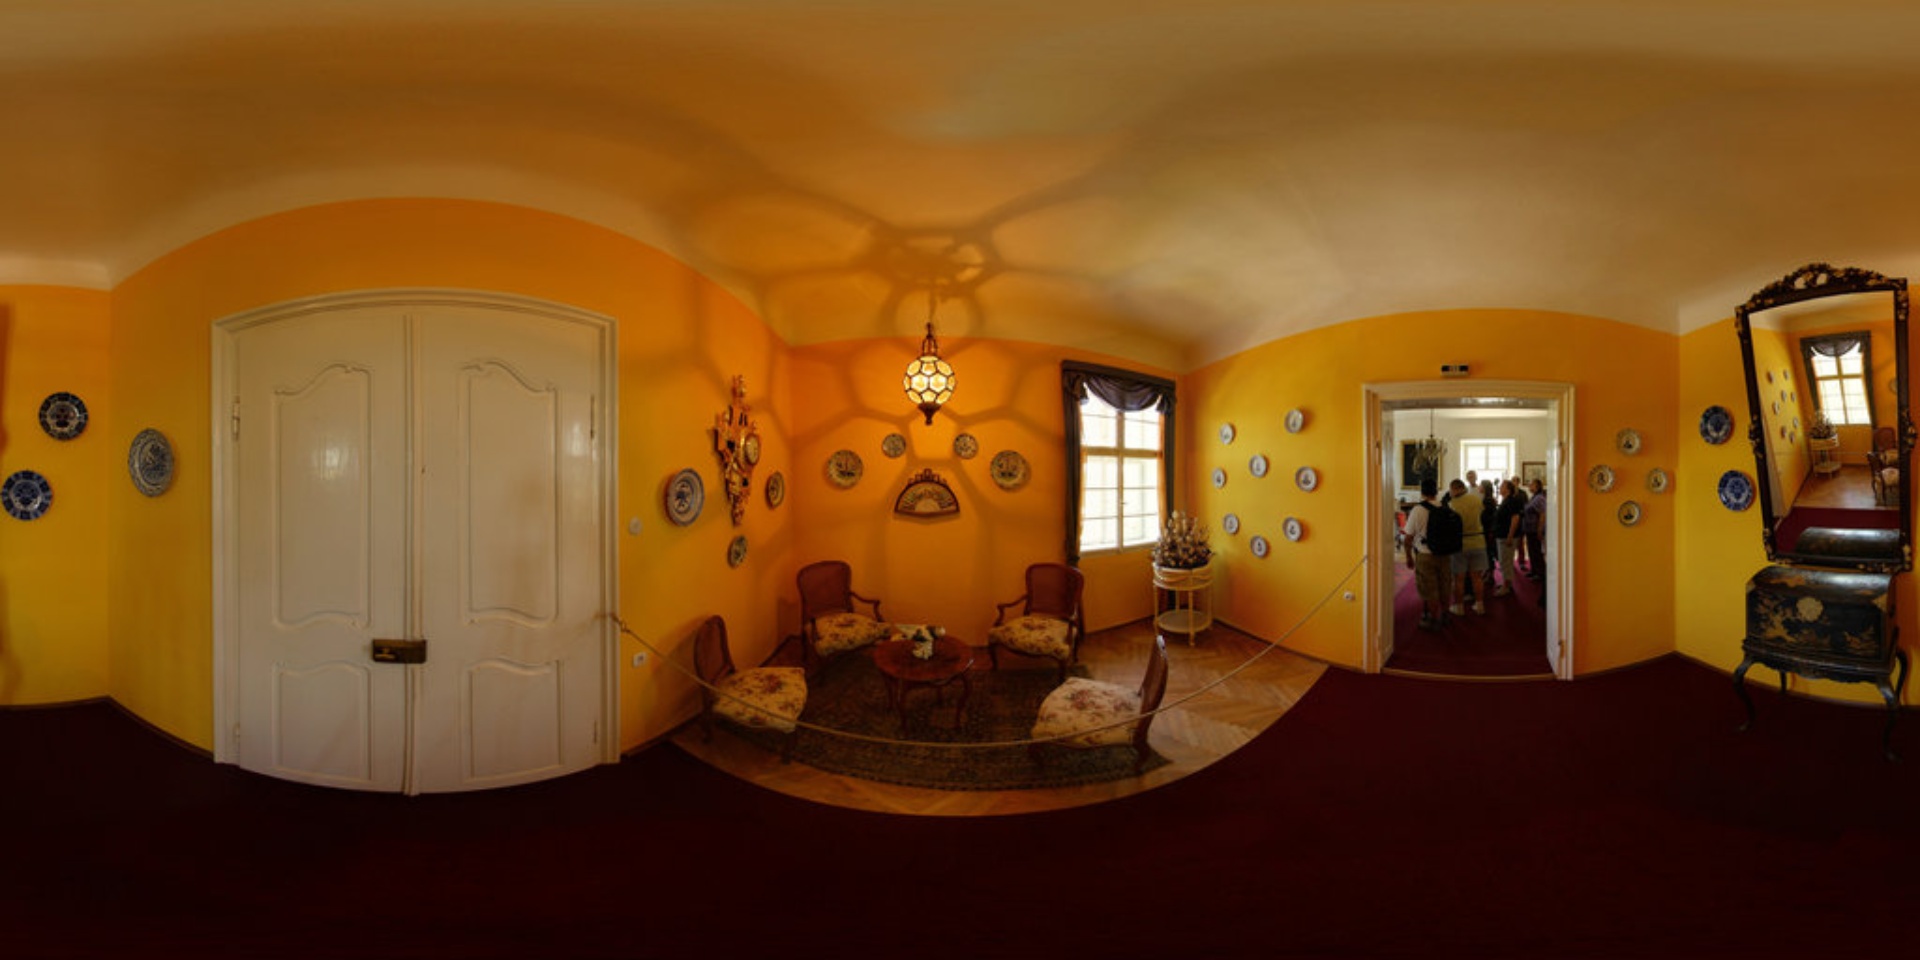
Referred object: the small round table with a vase on it

Referred object: the hanging mosaic lamp